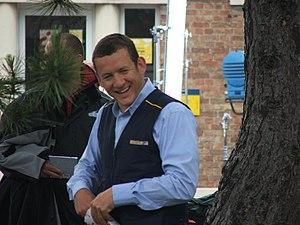
Photo de Dany Boon prise à Bergues lors du tournage du film Bienvenue chez les Ch'tis
Rien à déclarer est un film franco-belge réalisé par Dany Boon, sorti en 2010.
Le cinéma comique français englobe l'ensemble des films comiques produits en France. Destiné à provoquer le rire, en jouant sur les gags et les situations. Le comique est le genre français le plus populaire au cinéma.